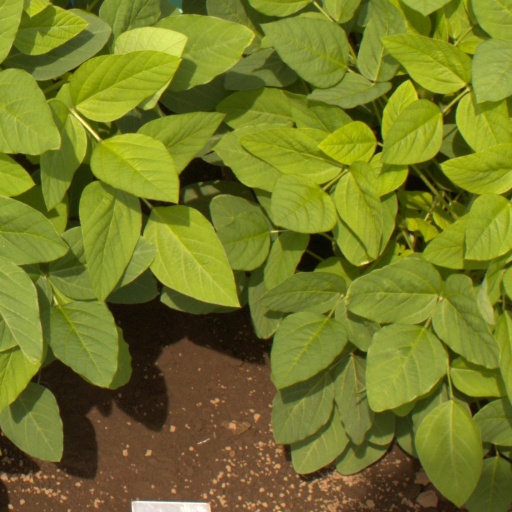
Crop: soybean